Assabet River National Wildlife Refuge

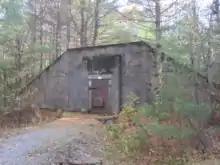
One of the former World War II bunkers on refuge land

The land on which the wildlife refuge sits was originally occupied by Native Americans and then became farmland for early colonists in the seventeenth and eighteenth centuries. During the Revolutionary War, ammunition wagons traveled along Old Marlborough Road (part of which is now a path in the refuge) from Concord to Marlborough to provide George Washington arms for his defense of Trenton. In 1851 transcendentalist Henry David Thoreau, who lived in Concord, wrote about his walk along the Assabet River in what is now the refuge in Maynard in his famous journal, and he wrote a poem entitled "Old Marlborough Road" about the road which ran from Concord to Marlborough, parts of which are in the ARNWR and now known as Winterberry Way and Powerline Trail.